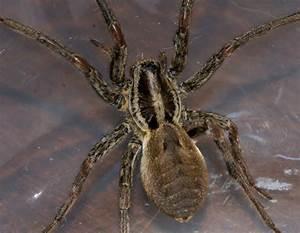
spider